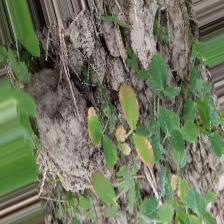
Label: Ascochyta blight